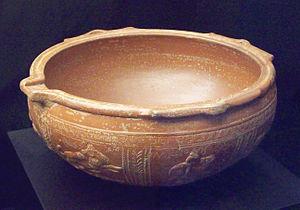
Castulo est une ancienne et très importante cité ibère, capitale de l'Oretania. L'antique cité est localisée près de l'actuelle ville espagnole de Linares, à environ 5 km en direction de Torreblascopedro. L'accès au site se fait à travers un embranchement sur la route JA-4102. Près du site archéologique se trouve un centre d'interprétation pour la réception de visiteurs.